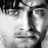
Emotion: neutral